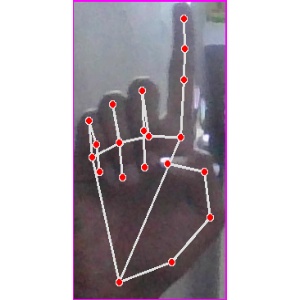
अक्षर: क